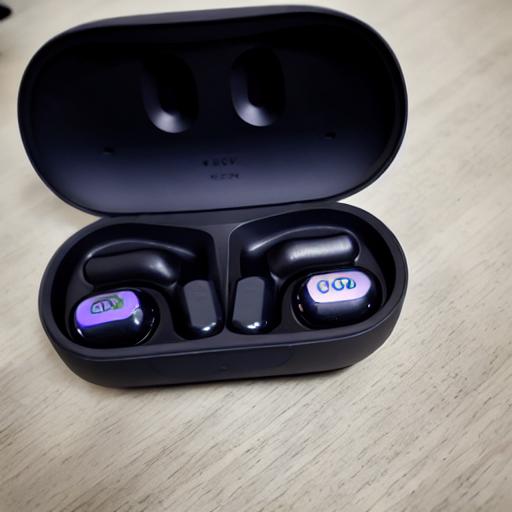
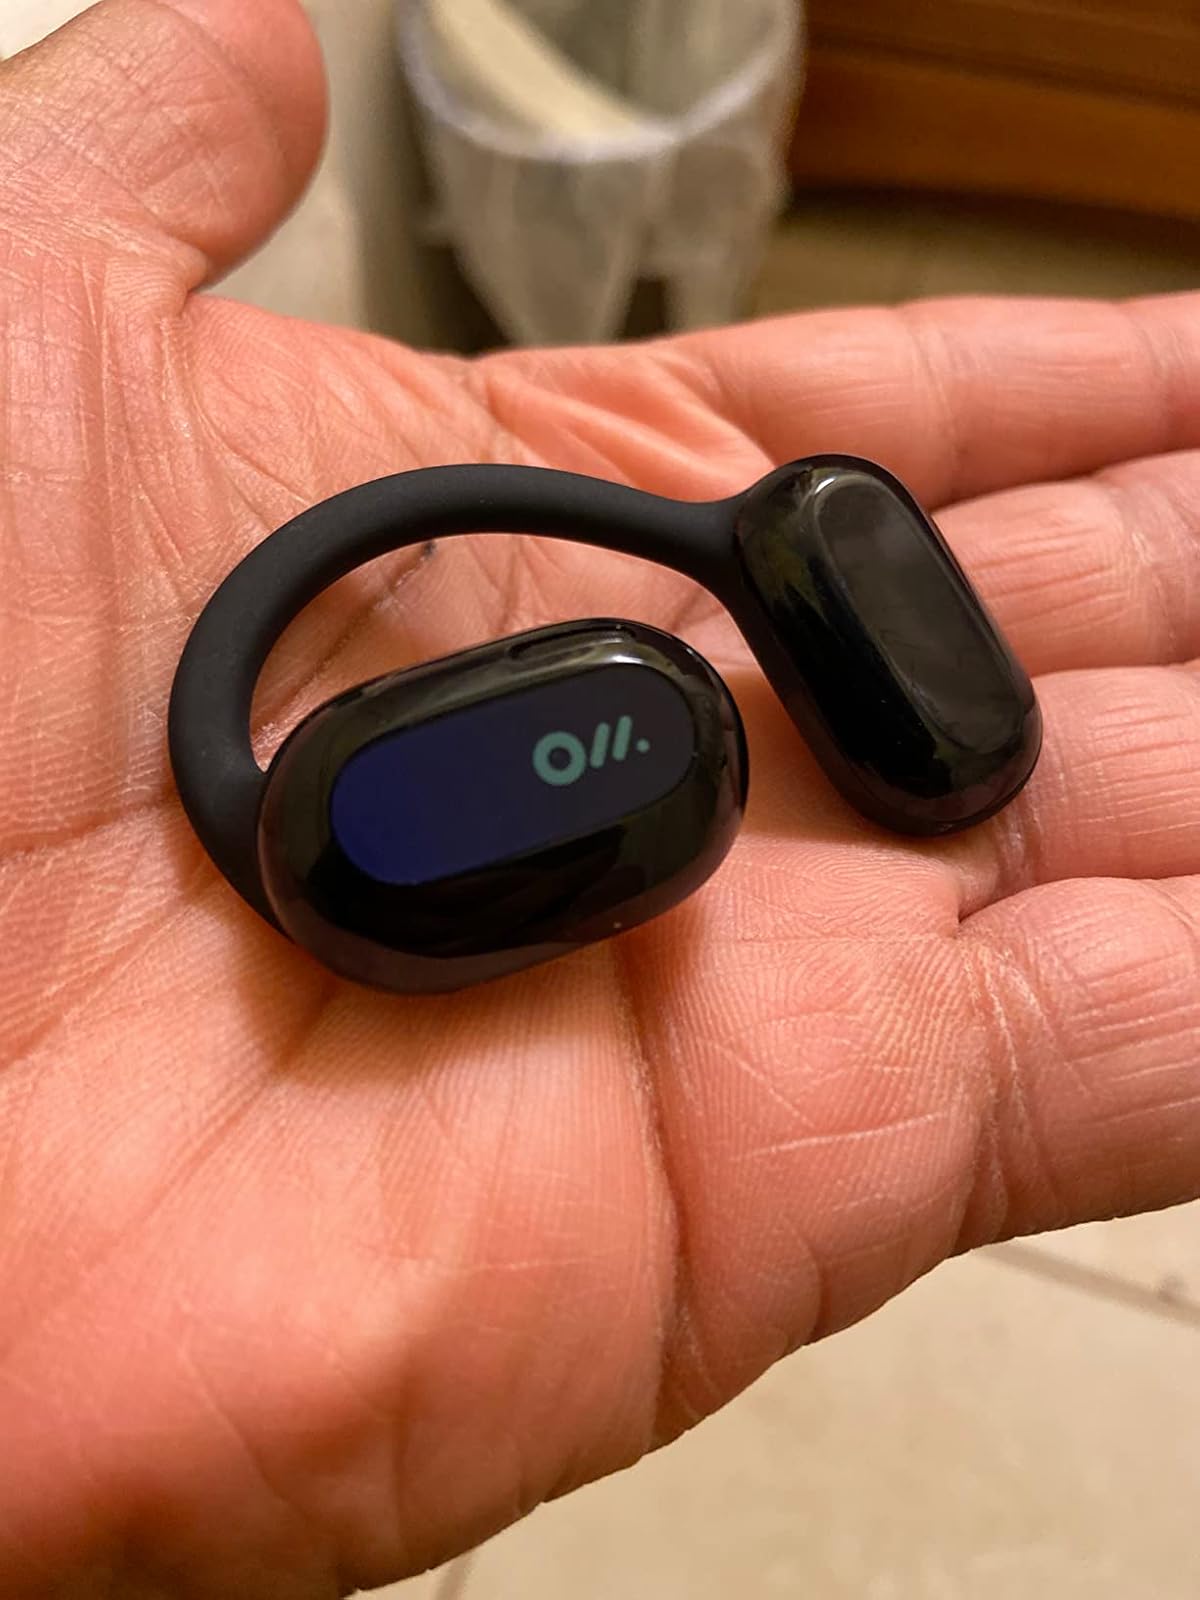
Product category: earbuds
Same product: no